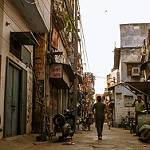
Label: street